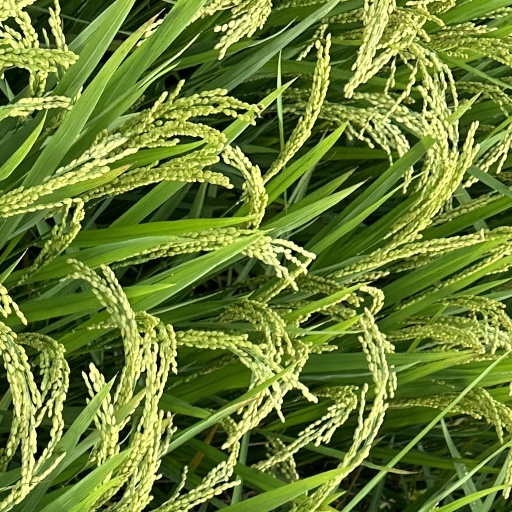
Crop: rice